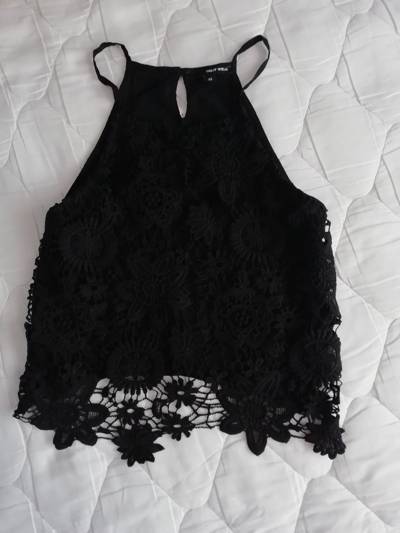
Waste category: clothes